The Little Spreewald Maiden

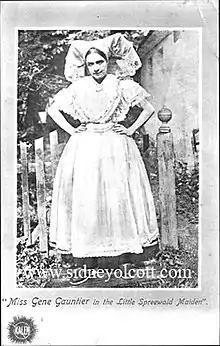
Gene Gauntier as the Spreewald maiden

The Little Spreewald Maiden is an American silent film produced by Kalem Company and directed by Sidney Olcott with him and Gene Gauntier in the leading roles.